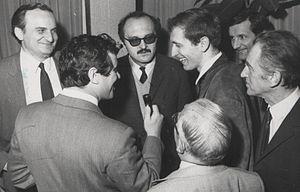
Robert James Fischer, dit Bobby Fischer, né le 9 mars 1943 à Chicago aux États-Unis et mort le 17 janvier 2008 à Reykjavik en Islande, est un joueur d'échecs américain, naturalisé islandais en 2005.